O Estado de S. Paulo

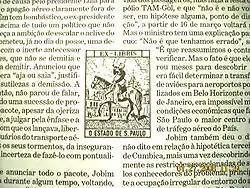

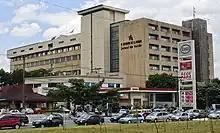
Headquarters of the newspaper on the Marginal Tietê

The term "Província" ("Province") was preserved until January 1890, one month after the fall of the monarchy and the subsequent republican regime in Brazil. Although the newspaper supported the change, it showed that it was completely independent, refusing to serve the interests of the ascendant Republican Party of São Paulo.